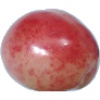
Label: Cherry Rainier 1